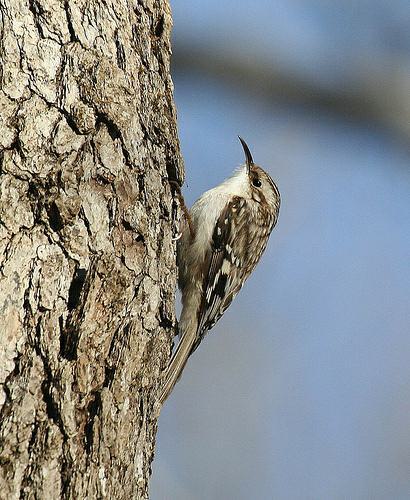
A photo of a brown creeper